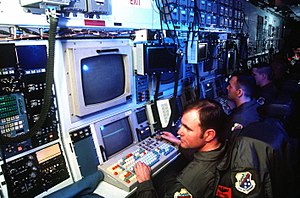
Elektronisk krigsførelse
Indre af RC-135W fly, specielt udrustet til elektronisk krigsførelse
Elektronisk krigsførelse foregår i det elektromagnetiske spektrum. Elektronisk